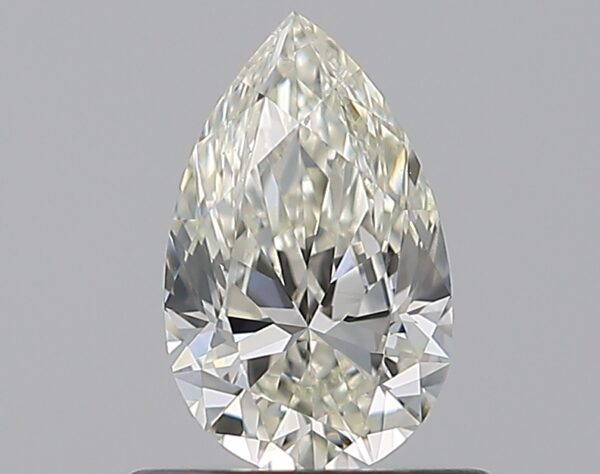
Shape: pear
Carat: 0.52
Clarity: VS1
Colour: J
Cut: EX
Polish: EX
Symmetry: VG
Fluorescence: ST
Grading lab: GIA
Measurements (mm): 7.09 x 4.38 x 2.71